Norwegian Sky

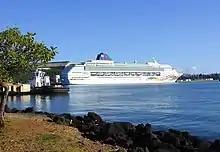
"Pride of Aloha" in Kauai, Hawaii.

Being a U.S.-flagged vessel, "Pride of Aloha" required a crew of U.S. citizens. This made for a difficult launch as there was no established labor market to tap into. The first few months of sailings were plagued by poor service, crewmembers quitting and walking off the ship while in port, and an enormous number of customer complaints. NCL initiated a new and aggressive training program to better prepare newly hired employees for life aboard a cruise vessel. Subsequently the training for all employees took place at the Paul Hall Center for Maritime Training and Education, a Maritime School in Piney Point, Maryland. Passenger satisfaction improved substantially since the introduction of the new training program.